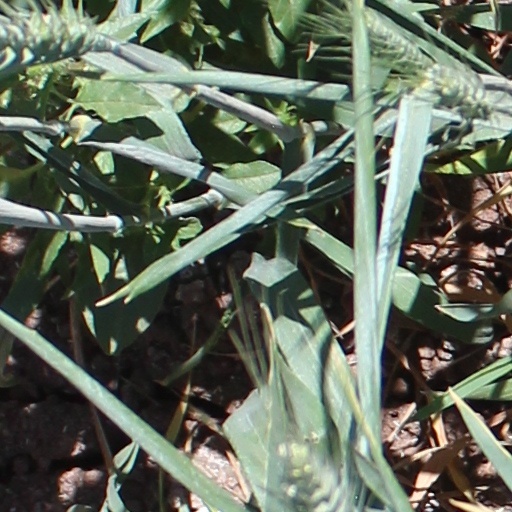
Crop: wheat